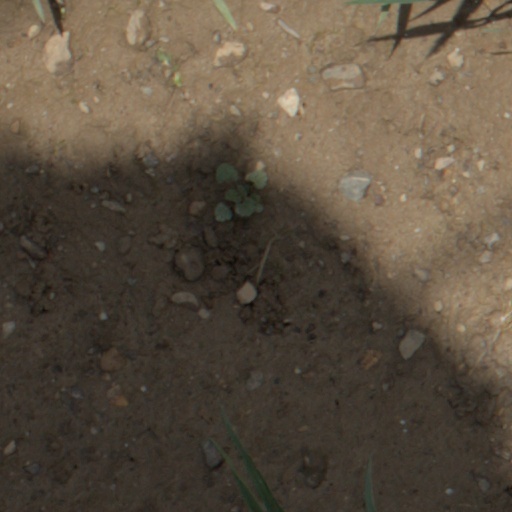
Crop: wheat